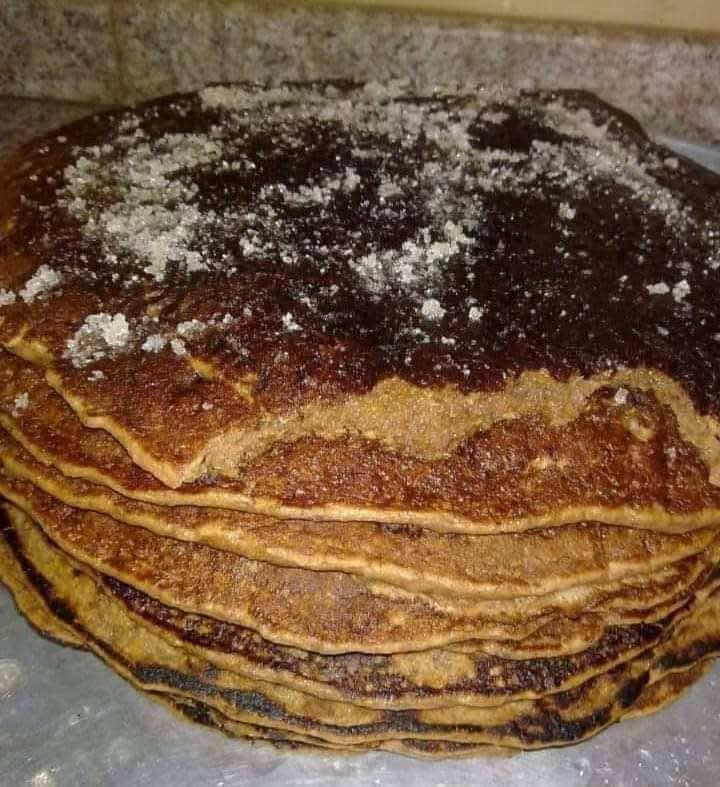
الوصف بالفصحى: خبز القمح السميك محشو بالتمر
الوصف بالعامية السودانية: قراصة بلح
التصنيف: Food & Drinks